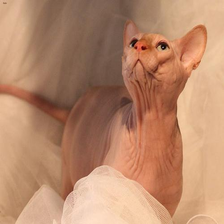
Species: cat
Breed: Sphynx